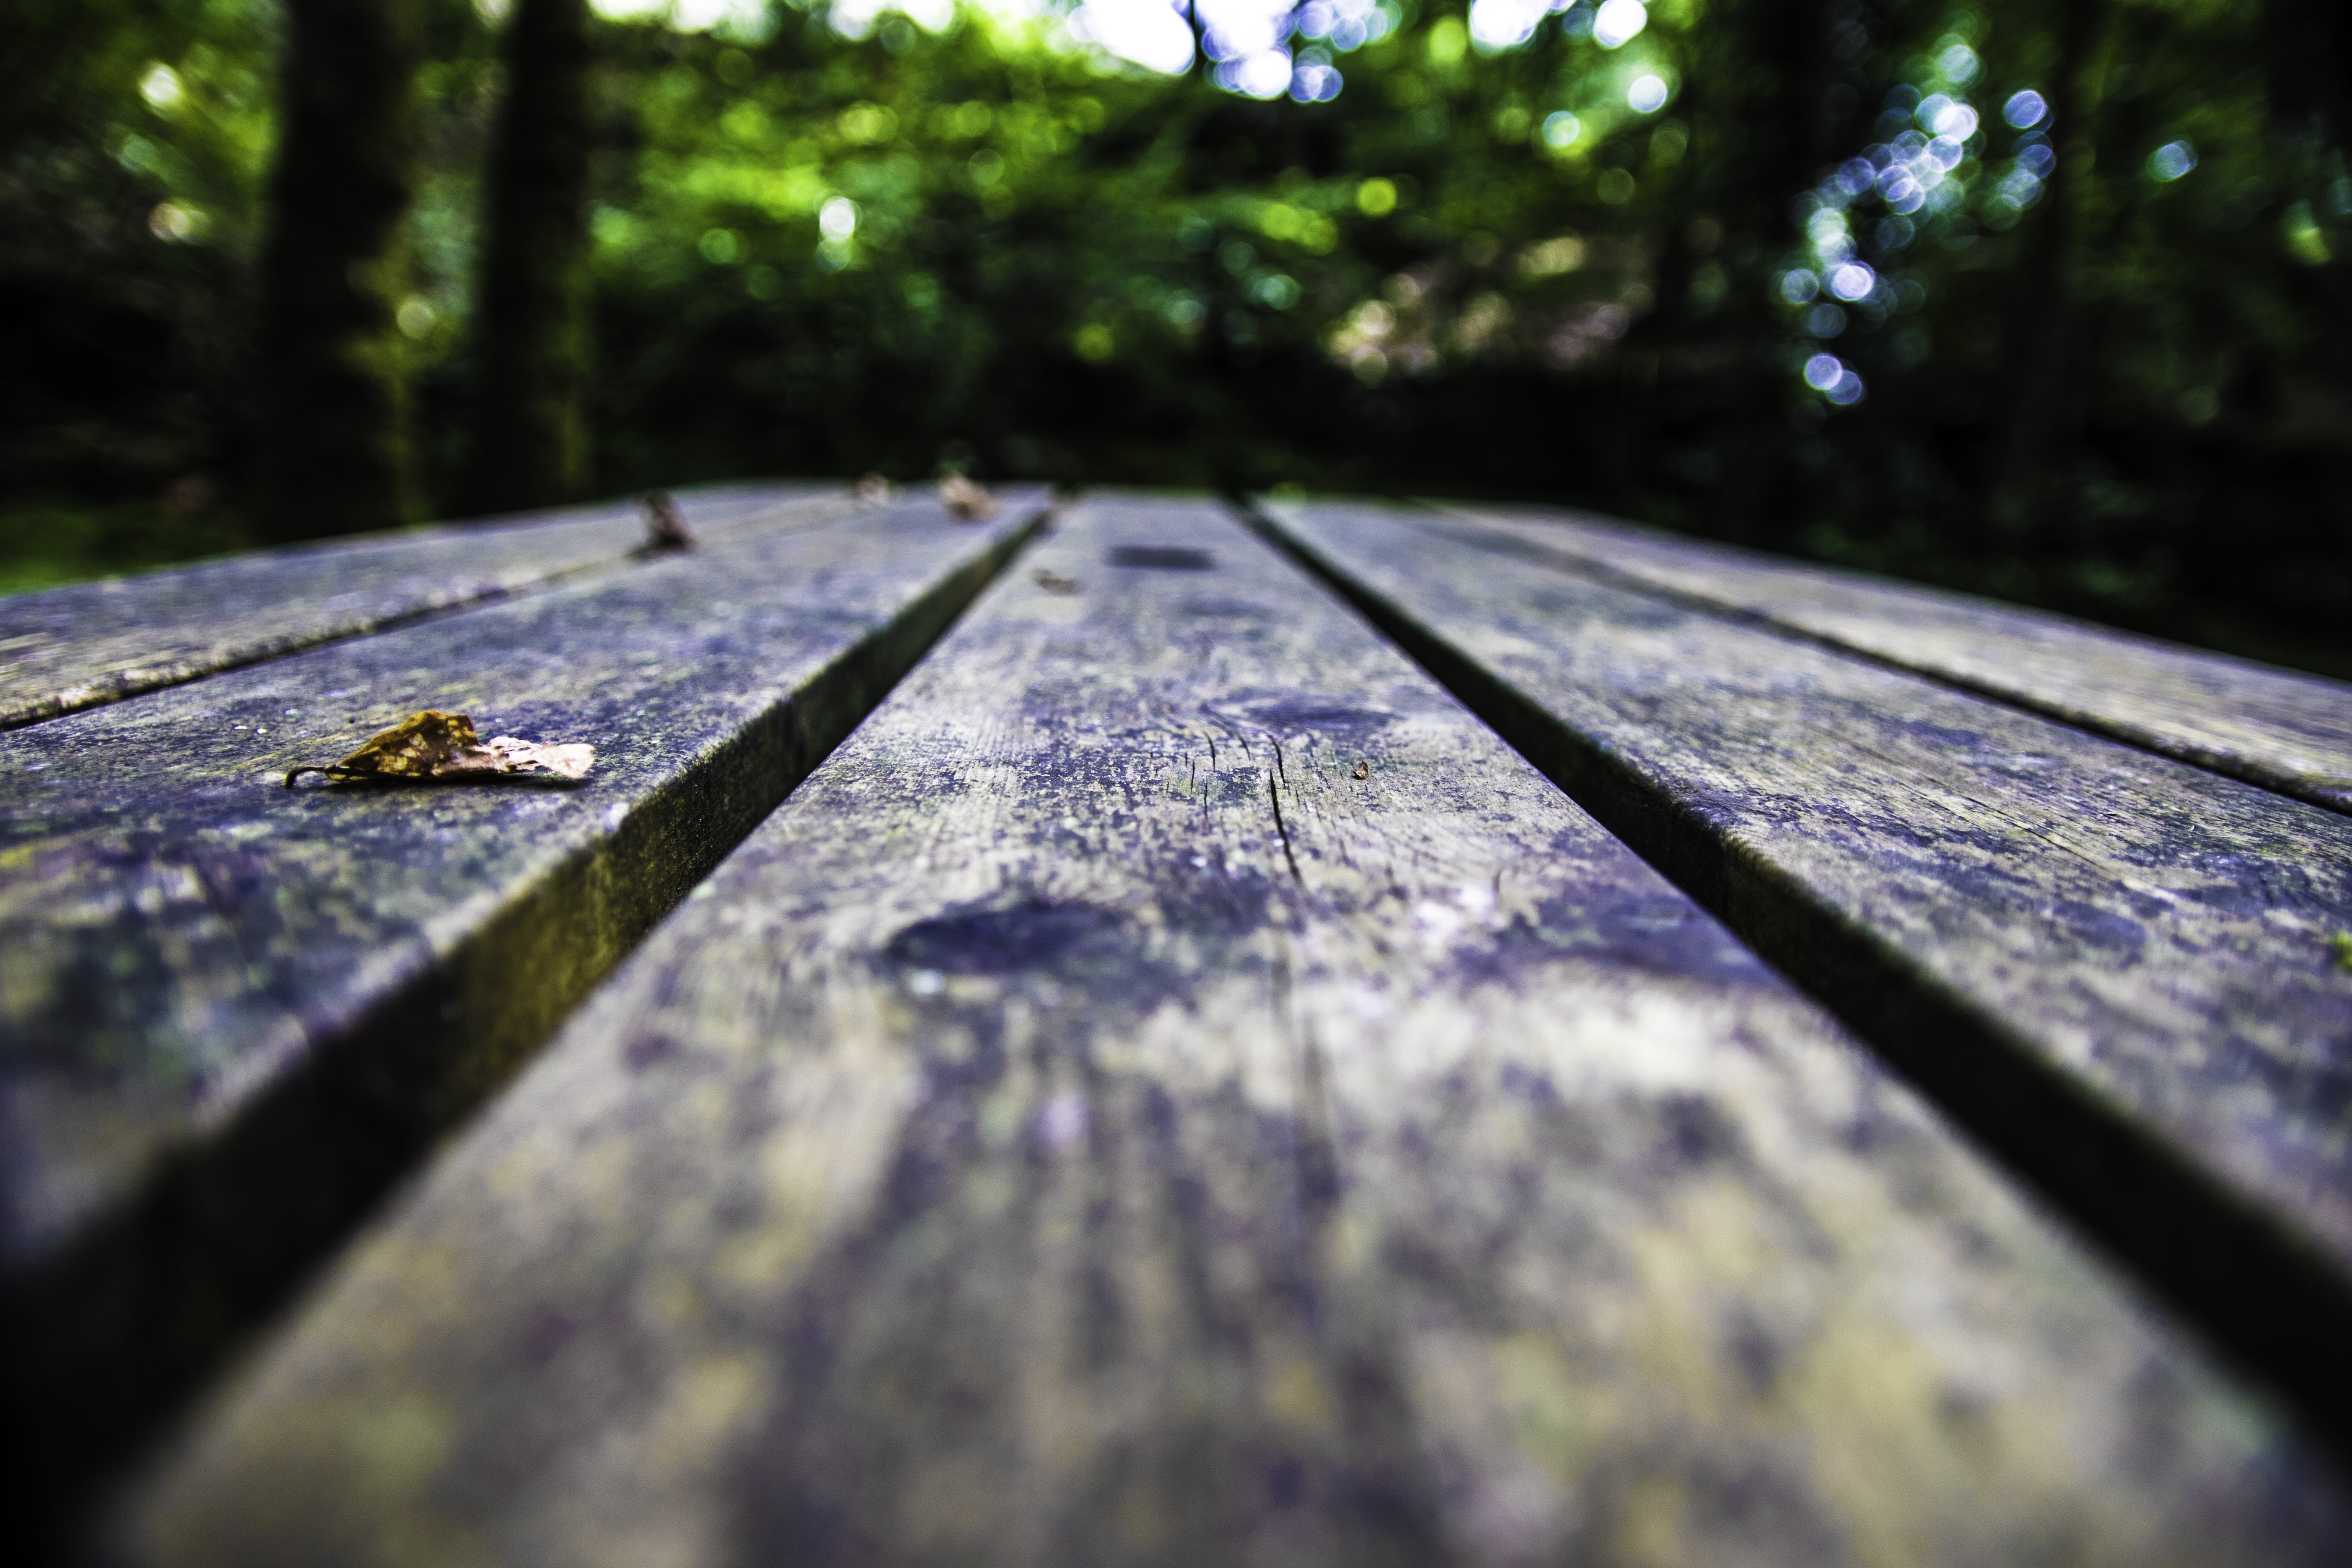
table, tree, water, nature, forest, grass, light, plant, wood, track, bench, sunlight, morning, leaf, flower, wet, line, green, reflection, autumn, blue, close, season, shape, woody plant